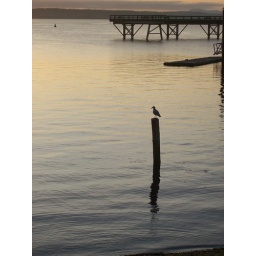
Down by the waterfront, early by sunrise, watching the sky change, watching as the birds fly